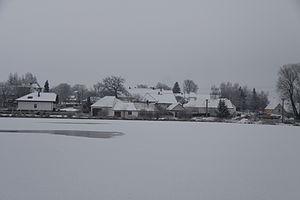
Rovná est une commune du district de Strakonice, dans la région de Bohême-du-Sud, en République tchèque. Sa population s'élevait à 232 habitants en 2017.